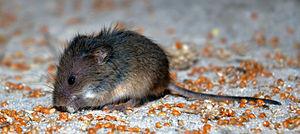
« Souris » est un nom du vocabulaire courant qui peut désigner toutes sortes de mammifères rongeurs ayant généralement une petite taille, un museau pointu, des oreilles rondes, un pelage gris-brun et une queue relativement longue. Autrement dit, ce terme ne correspond pas à un niveau précis de la classification scientifique des espèces. Il s'agit d'un nom vernaculaire dont le sens est ambigu en biologie, car il est applicable seulement à une partie des espèces classées dans l'ordre des Rodentia. Toutefois, en disant « souris » les francophones font le plus souvent référence à la souris grise, une espèce commune des maisons, élevée également comme animal de compagnie ou de laboratoire. La souris chicote, elle émet un cri ressemblant à un petit crissement.